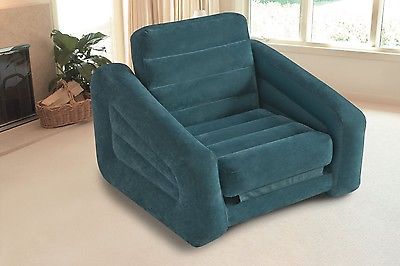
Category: chair